Trump Tower

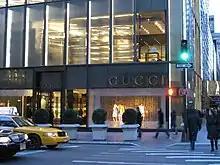
The Gucci store in Trump Tower is at the northeast corner of Fifth Avenue and 56th Street.

In one case, Trump sued a contractor for "total incompetence." Construction was also halted twice because minority rights' groups protested outside the Trump Tower site to condemn the shortage of minority construction workers.